Ice hockey at the Olympic Games

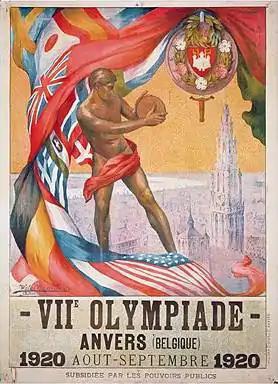
The poster of the 1920 Summer Olympics

The men's tournament held at the 1920 Summer Olympics was organized by a committee that included future LIHG president Paul Loicq. The tournament used the Bergvall System, in which three rounds were played. The first round was an elimination tournament that determined the gold medal winner. The second round consisted of the teams that were defeated by the gold medal winner; the winner of that round was awarded the silver medal. The final round was played between teams that had lost to the gold or silver medal winners; the winner of that round received the bronze medal.